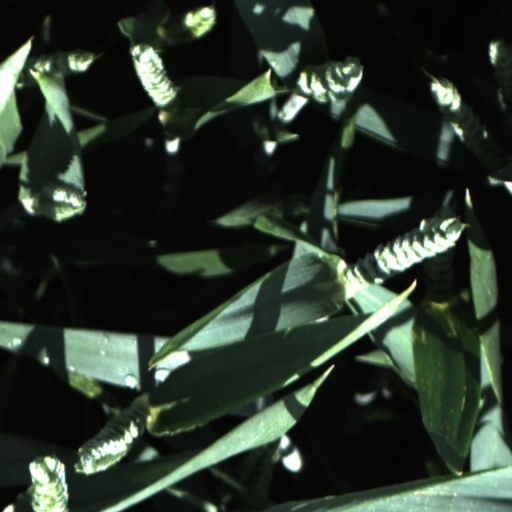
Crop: wheat